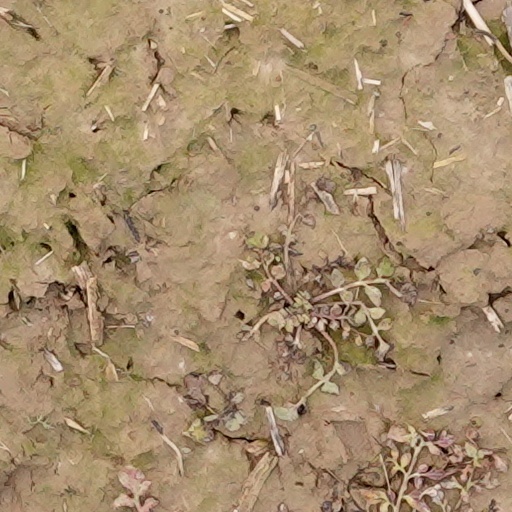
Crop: wheat